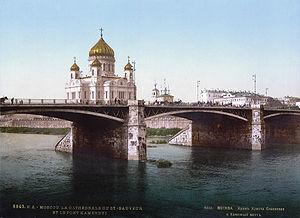
Le palais des Soviets était un projet de construction d'un centre administratif et de congrès à Moscou en URSS, près du Kremlin, sur le site de la cathédrale du Christ-Sauveur, démolie à cet effet. Le concours architectural de 1931-1933 fut remporté par Boris Iofane avec un projet aux accents néoclassiques, remanié ensuite par Vladimir Chtchouko, Vladimir Gelfreich et lui-même en un gigantesque gratte-ciel. S'il avait été construit celui-ci serait devenu la plus haute structure jamais construite à l'époque. Le chantier débuta en 1937 et fut interrompu par l'invasion allemande de 1941. Entre 1941 et 1942, sa charpente en acier est démantelée et utilisée pour des fortifications et des ponts. Les travaux n'ont jamais repris et en 1958, les fondations du palais sont reconverties en piscine en plein air baptisé piscine Moskva, laquelle allait devenir la plus grande du monde. Enfin, celle-ci laissera à son tour la place à la cathédrale reconstruite à son emplacement initial entre 1995 et 2000.
L' architecture éclectique en Russie ou l'éclectisme en Russie est un courant architectural répandu en Russie, comme dans toute l'Europe, entre les années 1830 et 1890. Il combine différents éléments stylistiques, en choisissant des éléments hétérogènes provenant de styles différents. Par ailleurs, il cherche à créer un lien entre la fonction du bâtiment et sa forme.